François de Fossa

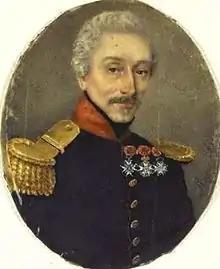

François de Fossa (full name: François de Paule Jacques Raymond de Fossa) (31 August 1775 – 3 June 1849) was a French classical guitarist and composer.